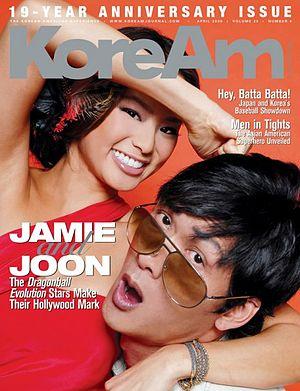
Jamie Chung, née le 10 avril 1983 à San Francisco, est une actrice et mannequin américaine d'origine sud-coréenne.